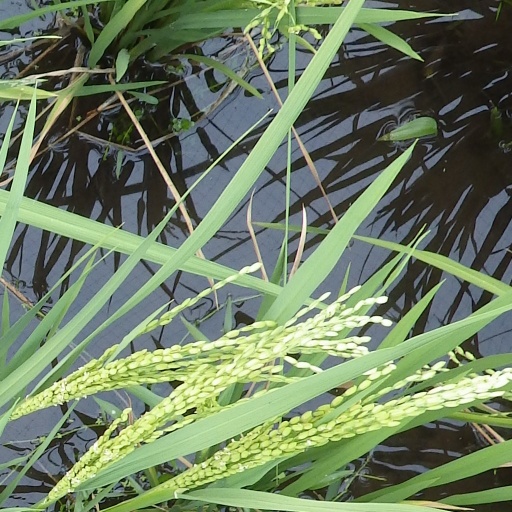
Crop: rice